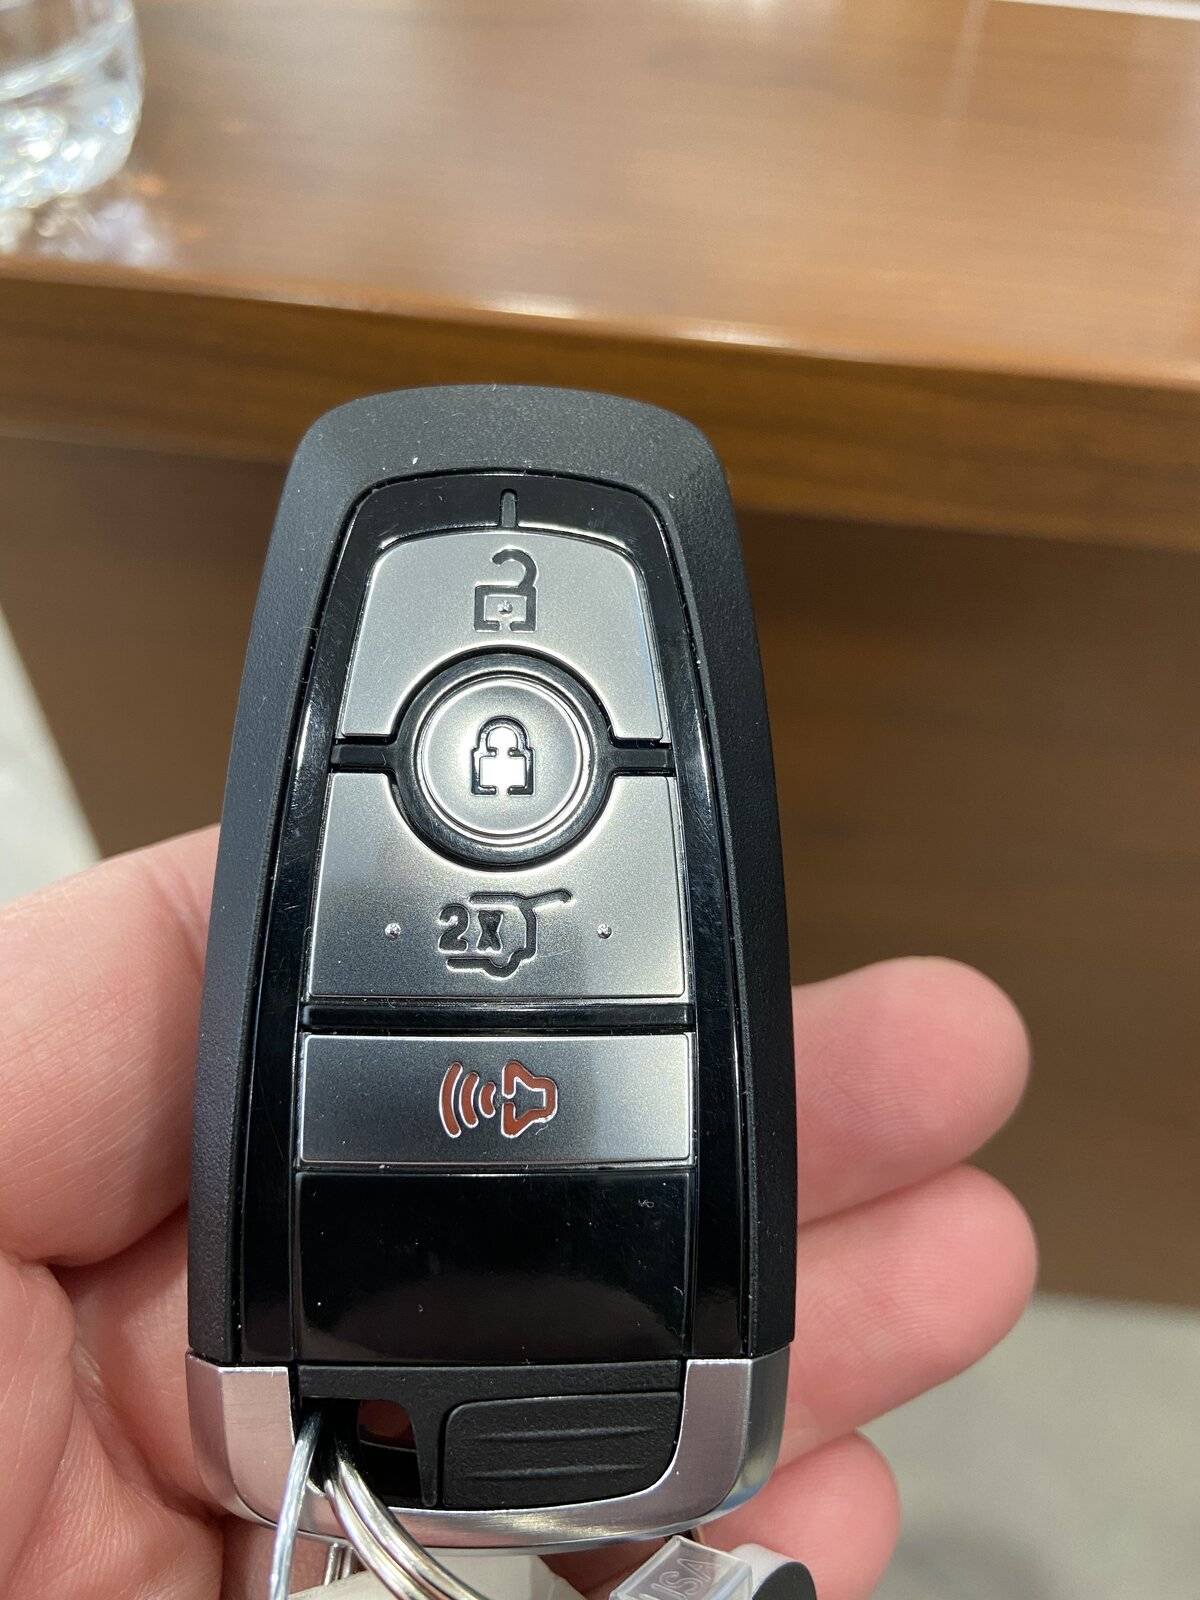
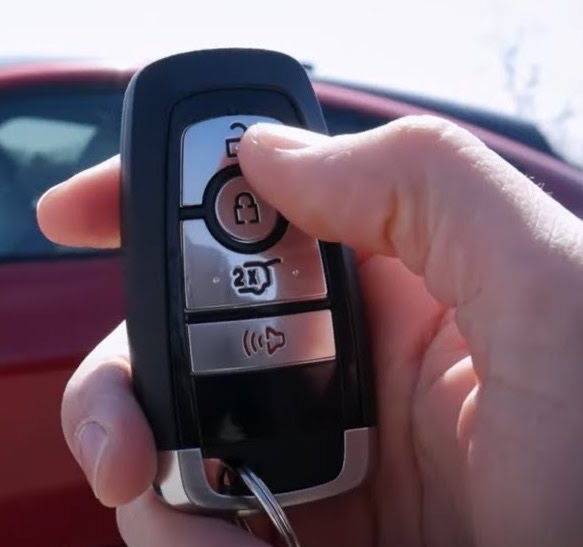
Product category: misc
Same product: yes